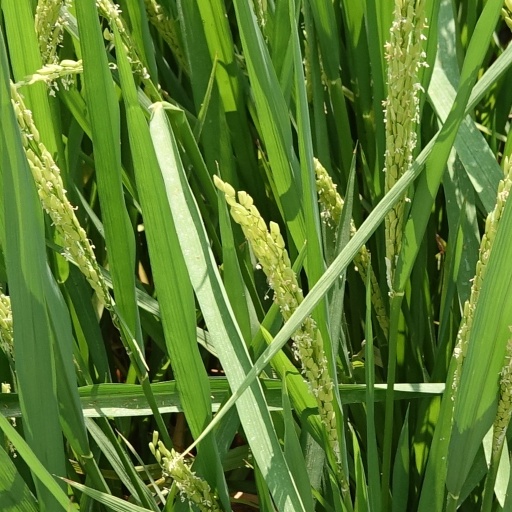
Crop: rice